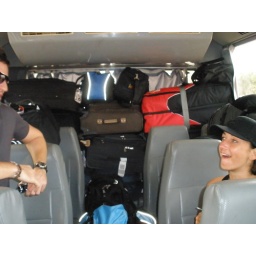
Everyone's luggage in the back of the bus for the road trip to Kumasi